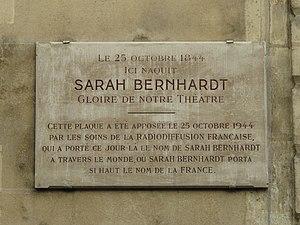
Plaque sur la maison où est née la grande actrice Sarah Bernhardt (1844-1923)
La rue de l'École-de-Médecine est une voie située dans les quartiers de l'Odéon et de la Monnaie du 6ᵉ arrondissement de Paris.
Sarah Bernhardt est une actrice française née entre les 22 et 25 octobre 1844 à Paris 5ᵉ et morte le 26 mars 1923 à Paris 17ᵉ. Elle est considérée comme une des plus importantes actrices françaises du XIXᵉ siècle et du début du XXᵉ siècle.